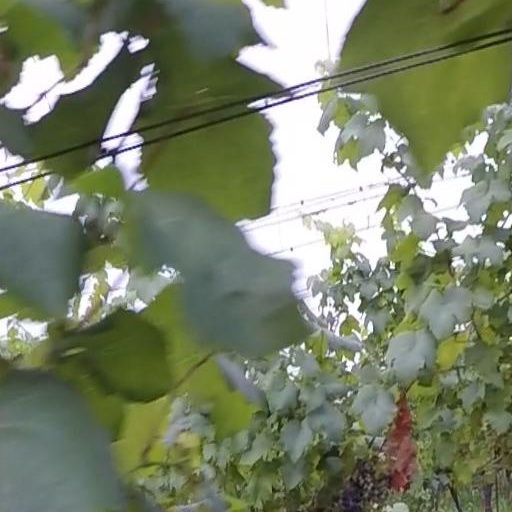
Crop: grape